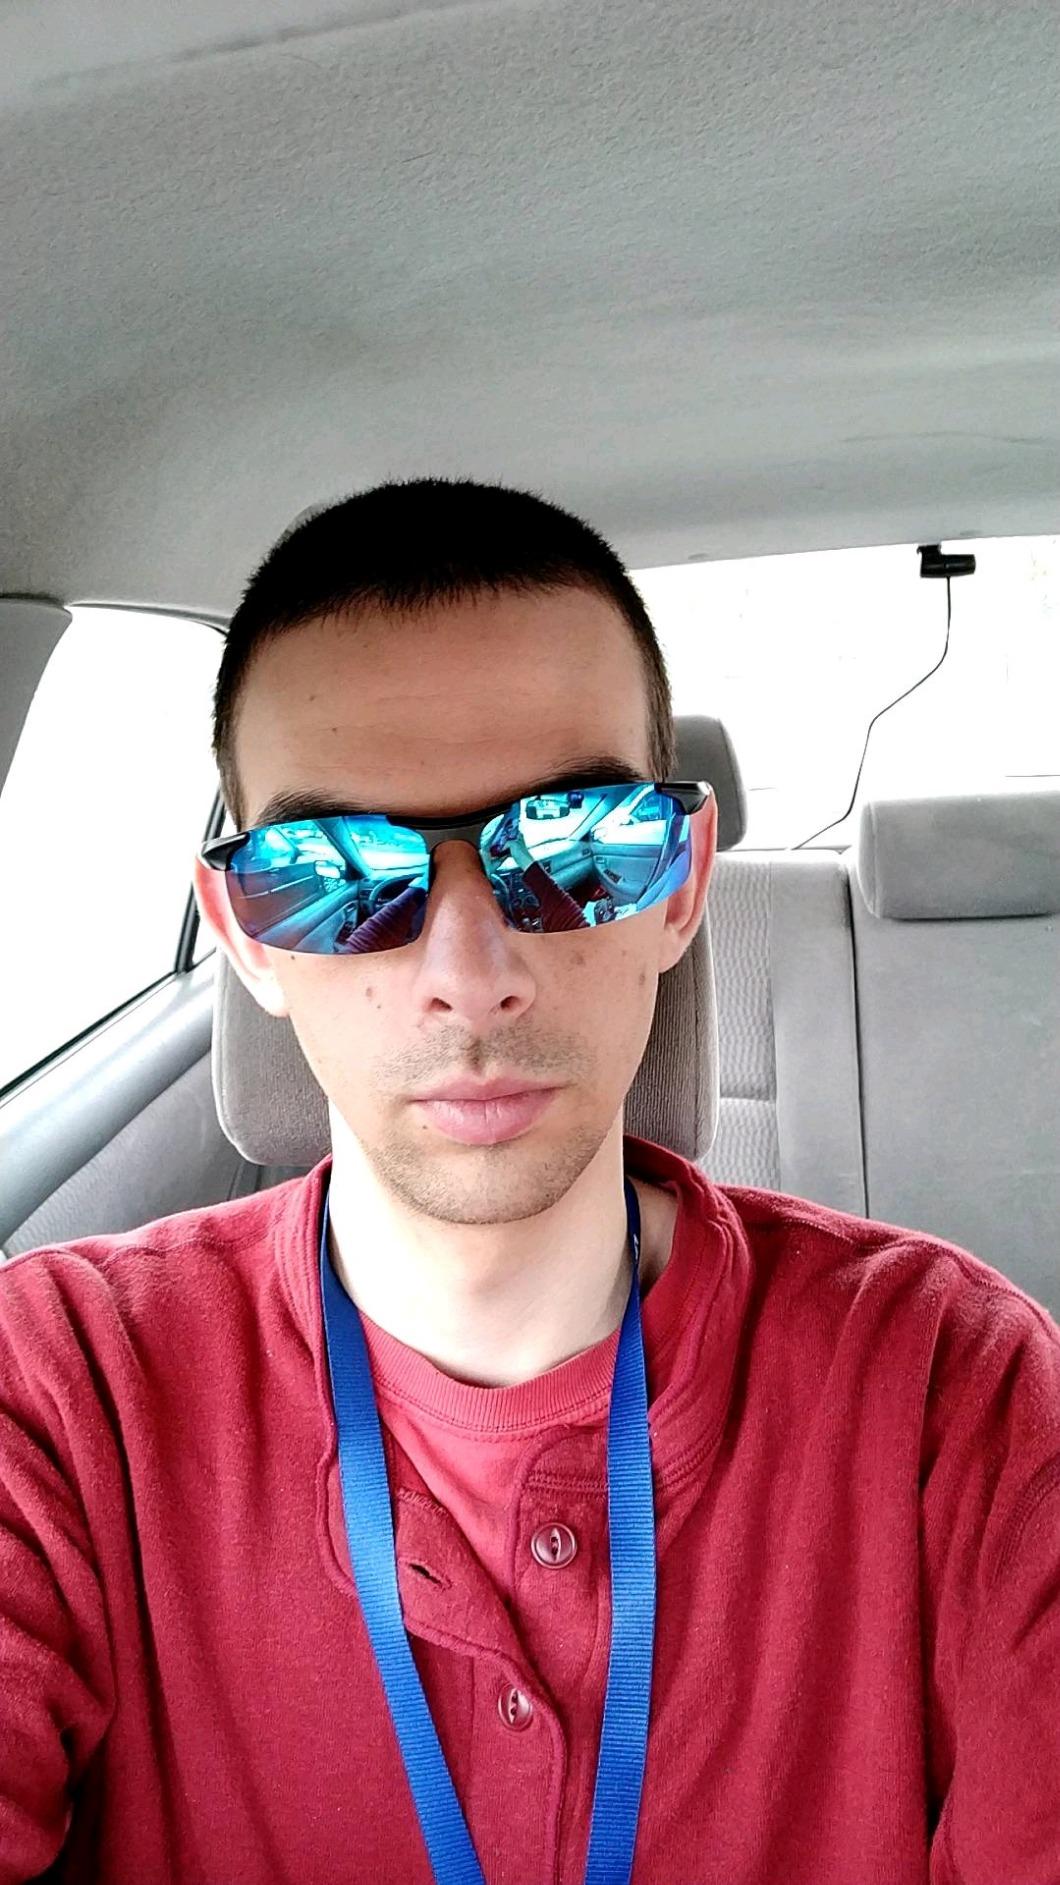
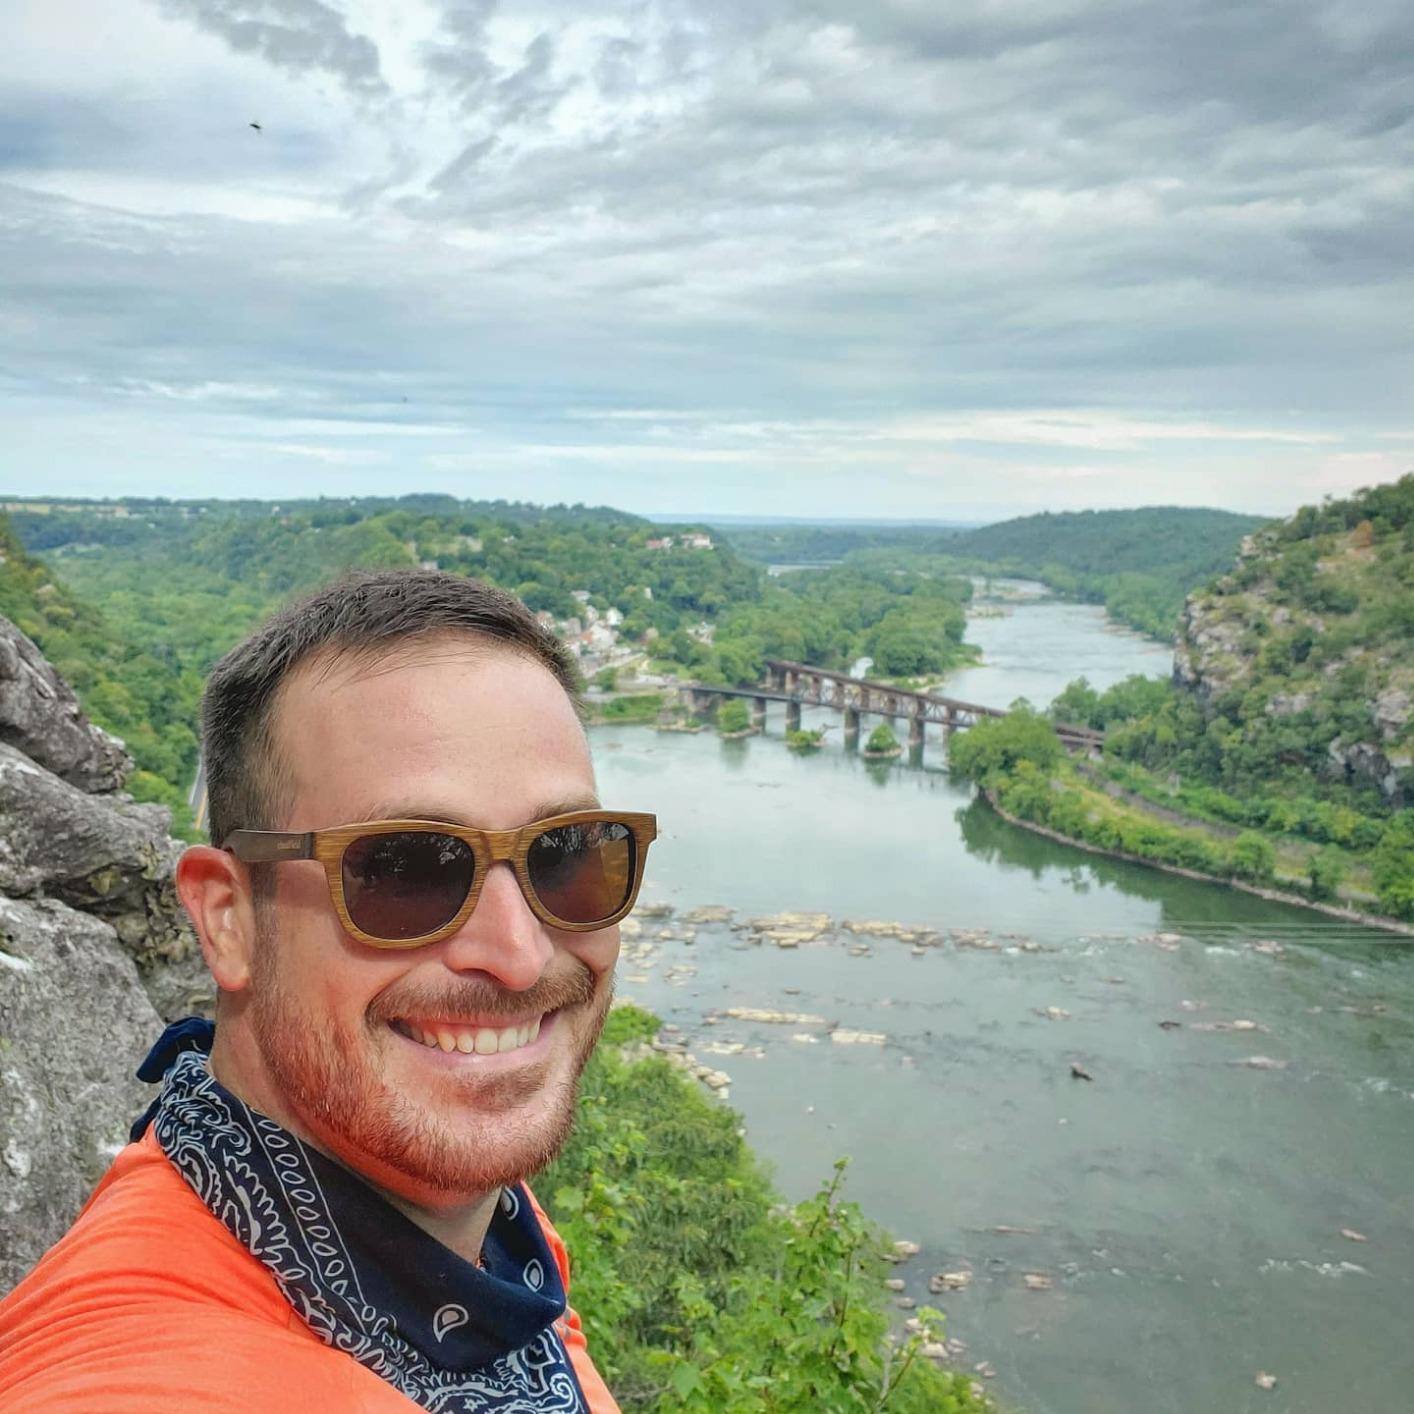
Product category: accessories_sunglasses
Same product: no